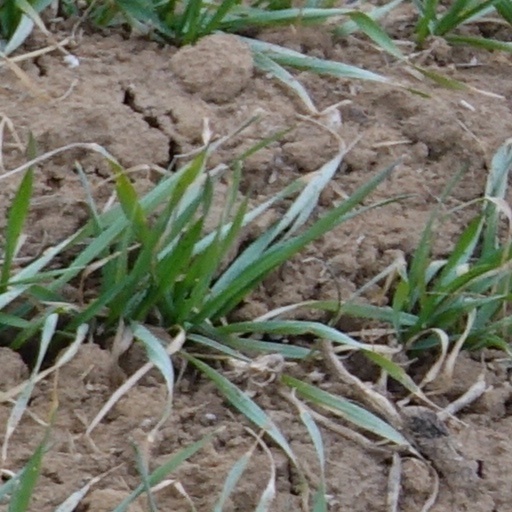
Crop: wheat